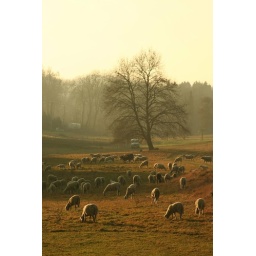
A field in front of my house